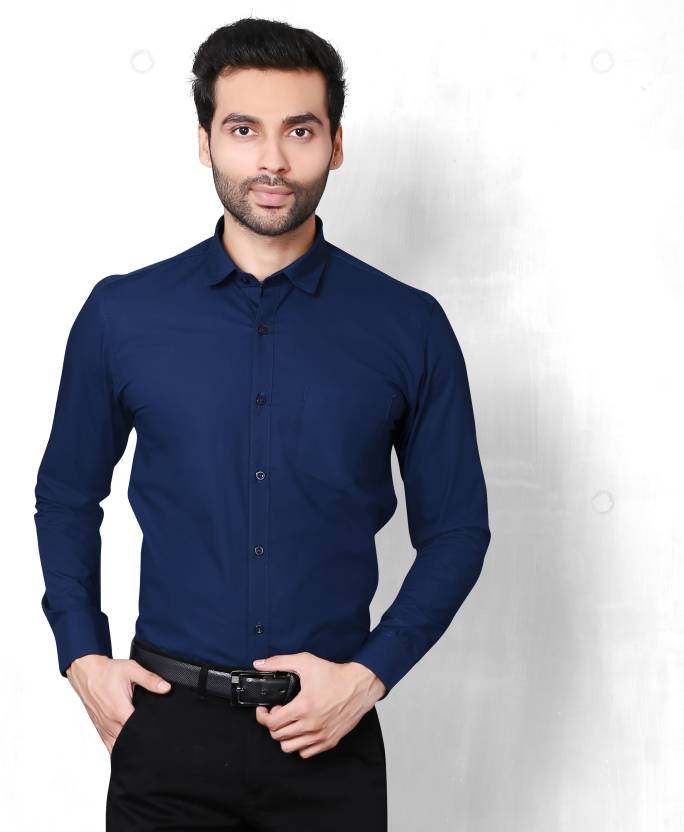
Product: Men Slim Fit Solid Slim Collar Formal Shirt
Price: ₹449
Colors: Blue
Pattern: Solid
Description: 5th Anfold is a profeesional clothing sales company which is collection of extra-ordinary shirts.5th Anfold try their best to make every piece of shirt with is class comfort porche design and lead fashion trends.Through exquisite technology,high quality fabrics,a variety of options,bright colours,with each garment.5th Anfold offers every customer high quality clothing showing their different unique personality,styles and the grade of life and culture.